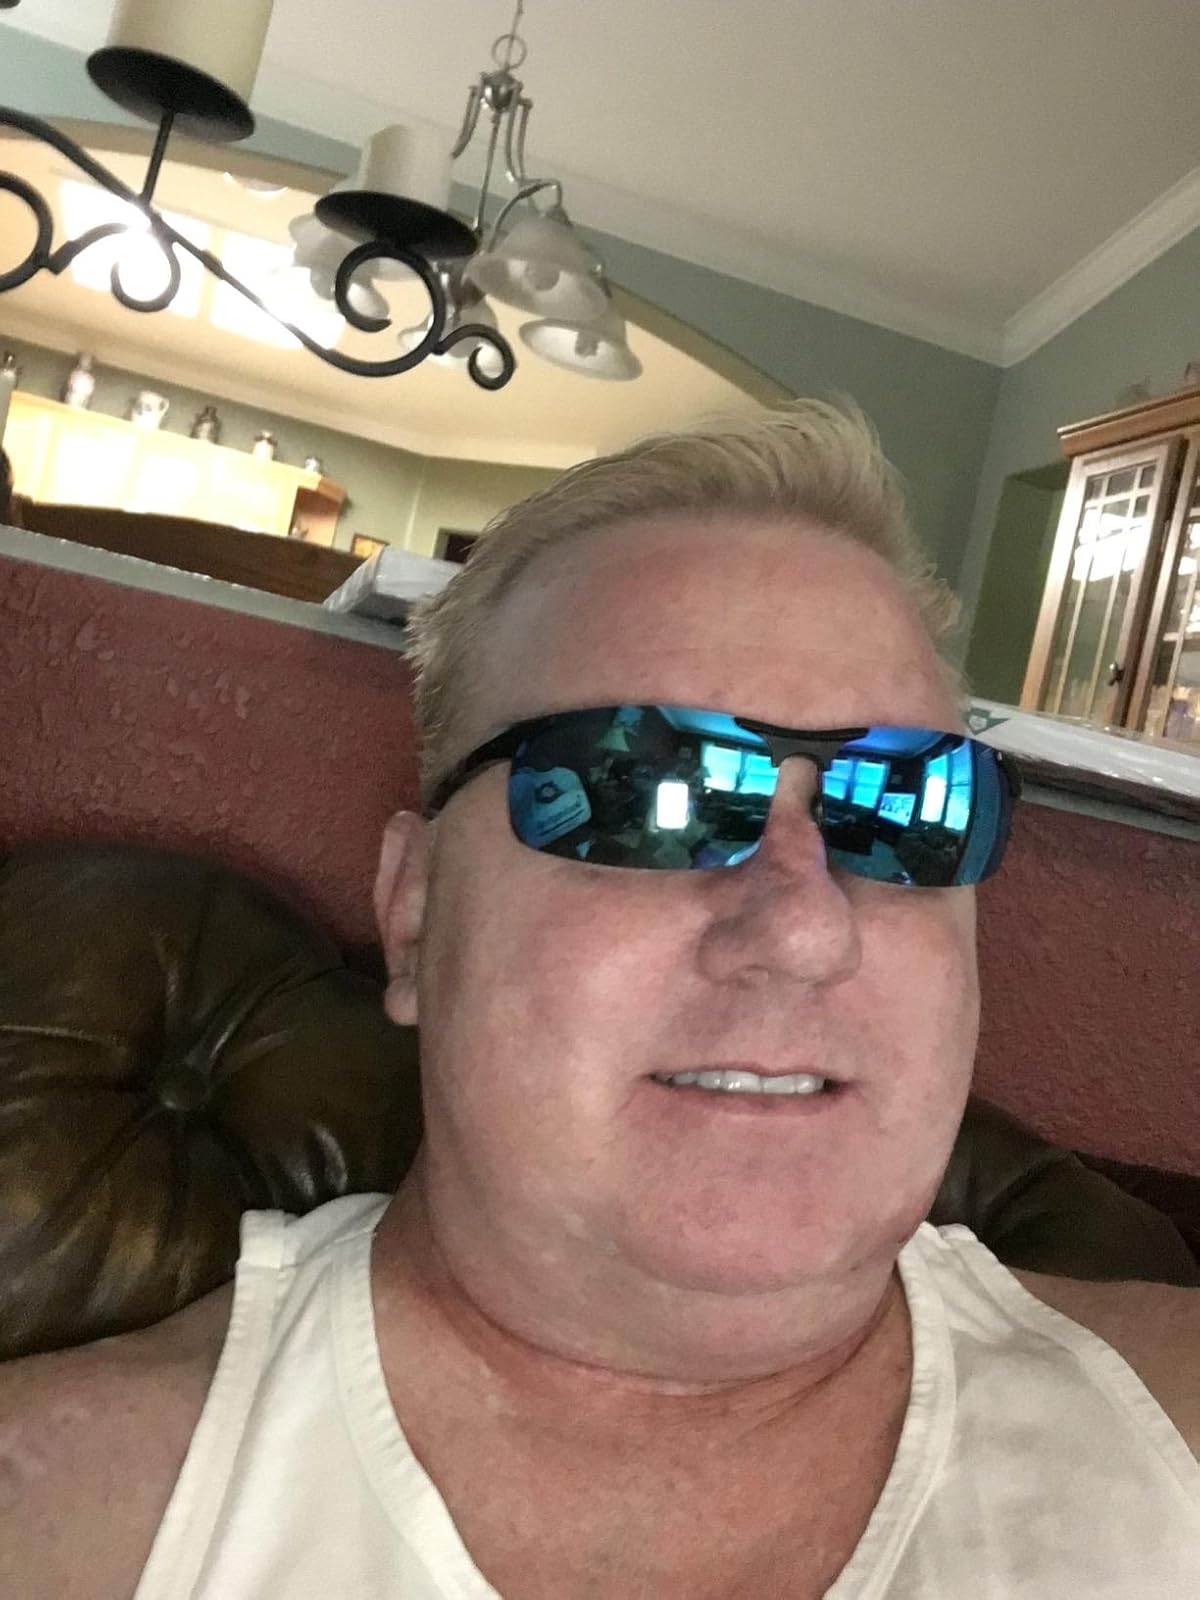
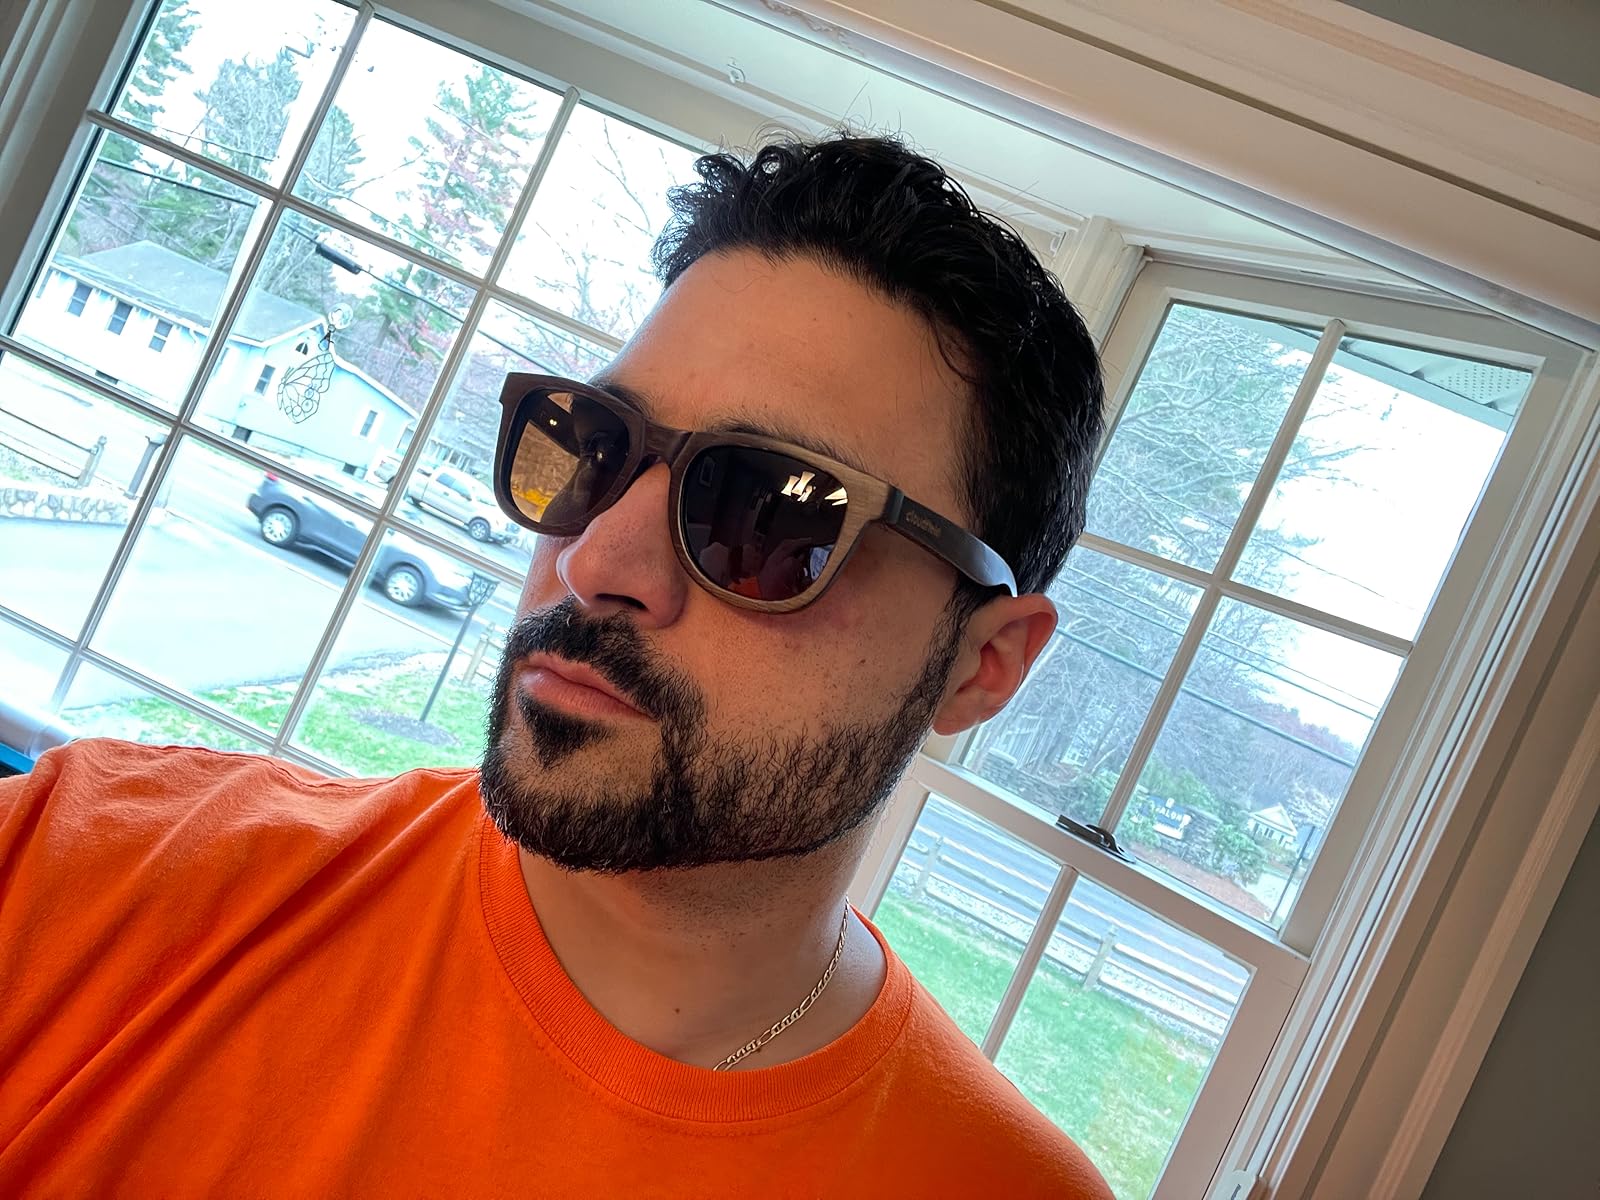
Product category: accessories_sunglasses
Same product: no